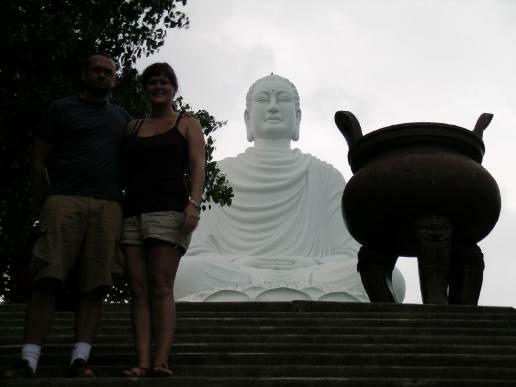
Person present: Yes